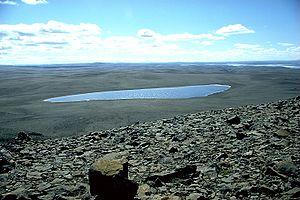
Ásahreppur est une municipalité située, pour sa plus grande partie, au centre de l'Islande.
Eyjafjarðarsveit est une municipalité du nord de l'Islande. La route de Sprengisandur prend fin dans cette municipalité.